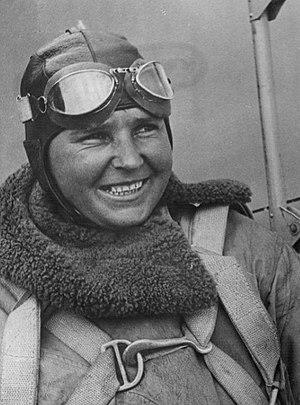
Ceci est une liste des femmes reconnues Héros de l'Union soviétique.
Polina Denissovna Ossipenko est une aviatrice soviétique, née le 8 octobre 1907 et décédée le 11 mai 1939. Le 25 septembre 1938, elle et l'équipage de l'Antonov 37 « Rodina » avaient posé leur appareil dans les marais de la rivière Amgoun. En parcourant ainsi 6.450 kilomètres depuis Moscou elles avaient battu le record mondial féminin de distance survolée.